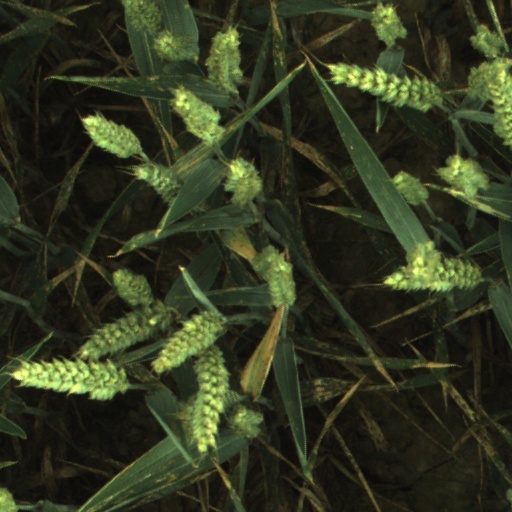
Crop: wheat